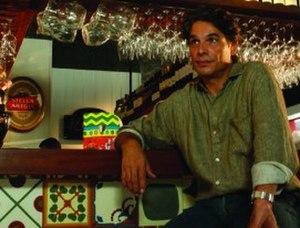
Olivier Anquier, né à Montfermeil le 11 novembre 1959, est un homme d'affaires Brésilien d'origine française.